Pavo (constellation)

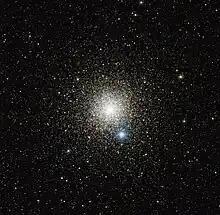
The globular cluster NGC 6752 contains an estimated 100,000 stars.

The deep-sky objects in Pavo include NGC 6752, the fourth-brightest globular cluster in the sky, after Omega Centauri, 47 Tucanae and Messier 22. An estimated 100 light years across, it is thought to contain 100,000 stars. Barely visible behind the cluster is a dwarf spheroidal galaxy known as Bedin I. Lying three degrees to the south is NGC 6744, a spiral galaxy around 30 million light years away from Earth that resembles the Milky Way, but is twice its diameter. A type 1c supernova was discovered in the galaxy in 2005; known as SN2005at, it peaked at magnitude 16.8. The dwarf galaxy IC 4662 lies 10 arcminutes northeast of Eta Pavonis, and is of magnitude 11.62. Located only 8 million light years away, it has several regions of high star formation. The 14th-magnitude galaxy IC 4965 lies 1.7 degrees west of Alpha Pavonis, and is a central member of the Shapley Supercluster. The galactic wind bearing NGC 6810 and the interacting NGC 6872/IC 4970 galaxies lie 87 and 212 million light-years away from Earth respectively.